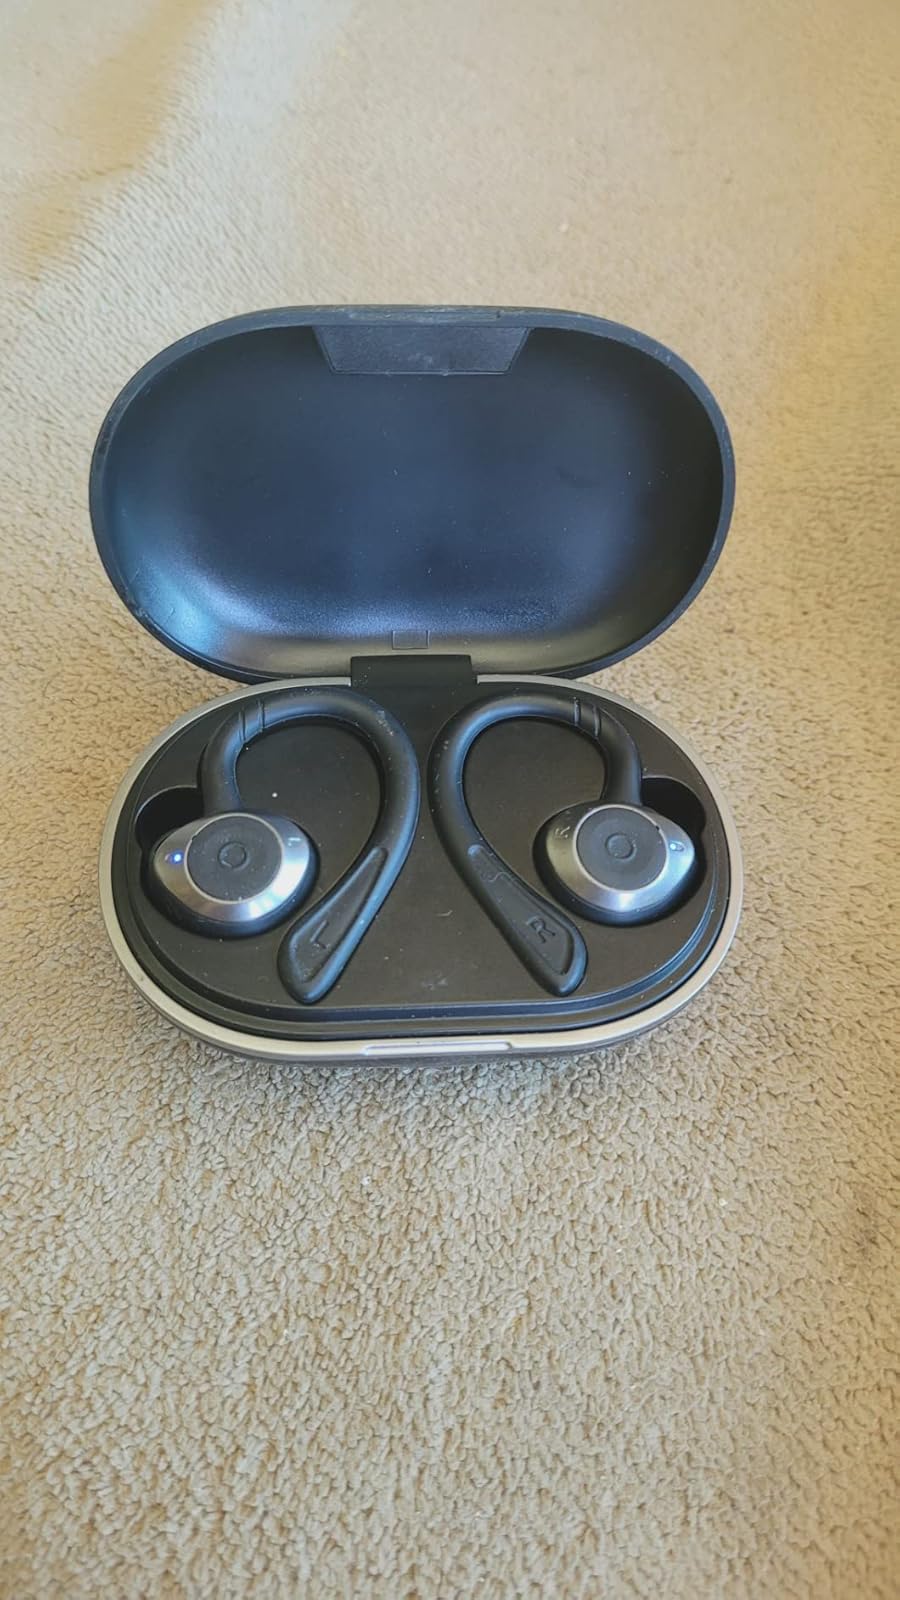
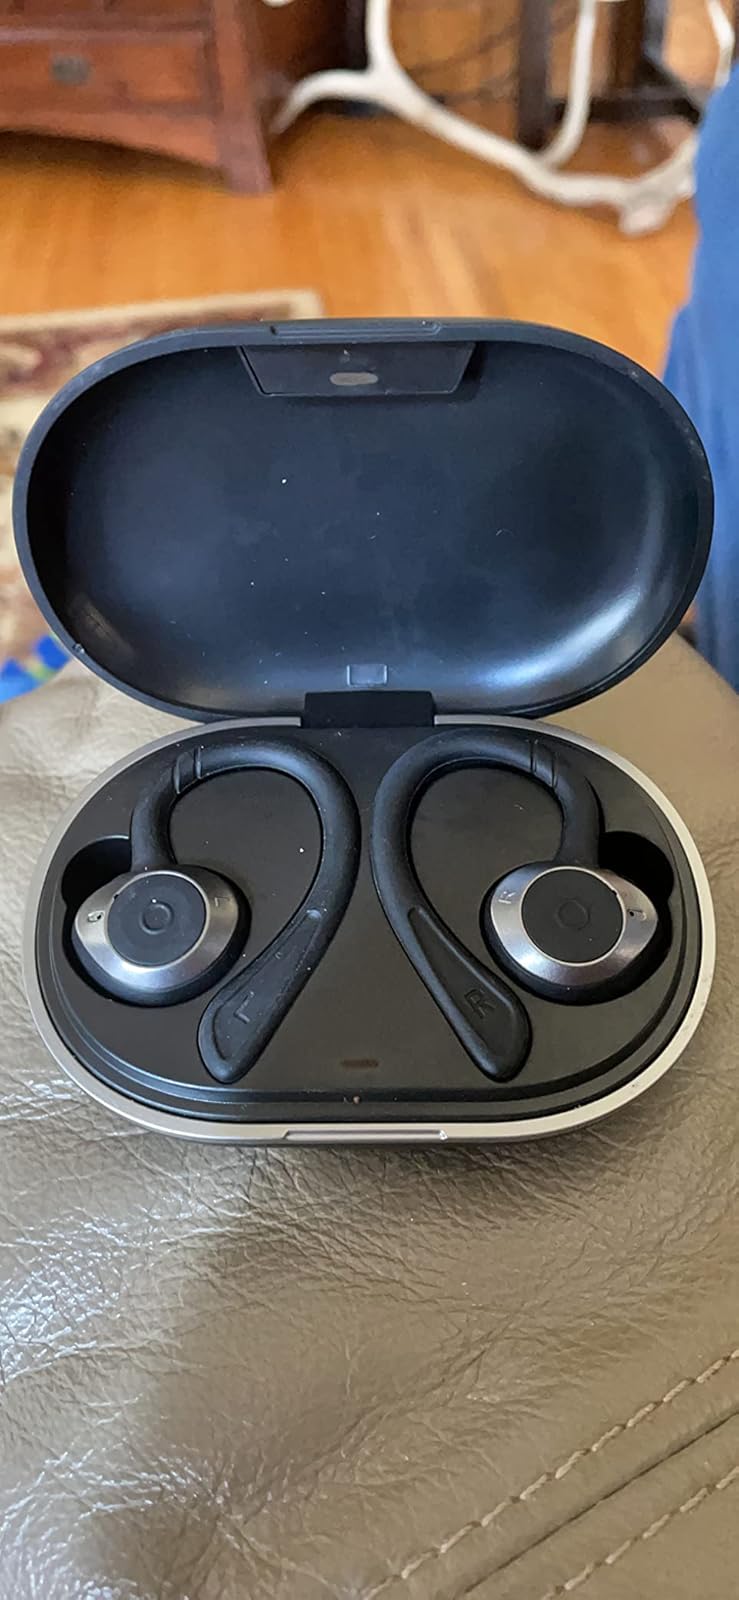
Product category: earbuds
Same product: yes